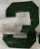
Number: 3